Barbara Baer Capitman

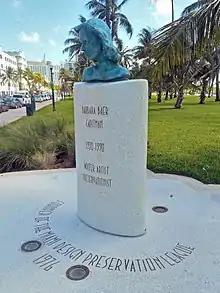
Barbara Baer Capitman Memorial in Lummus Park, Miami Beach, FL.

Capitman was born in Chicago. Her father was a children's clothing manufacturer and her mother,